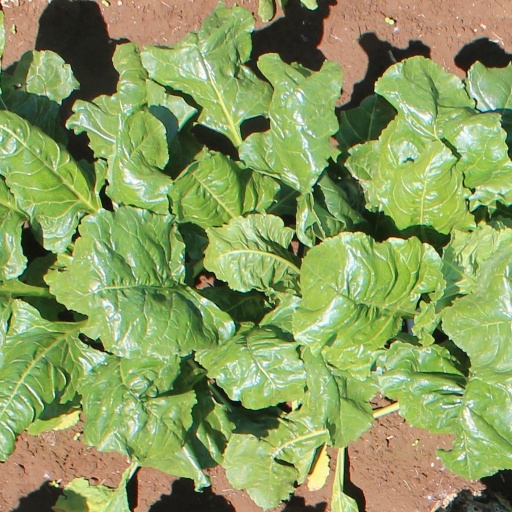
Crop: sugar beet